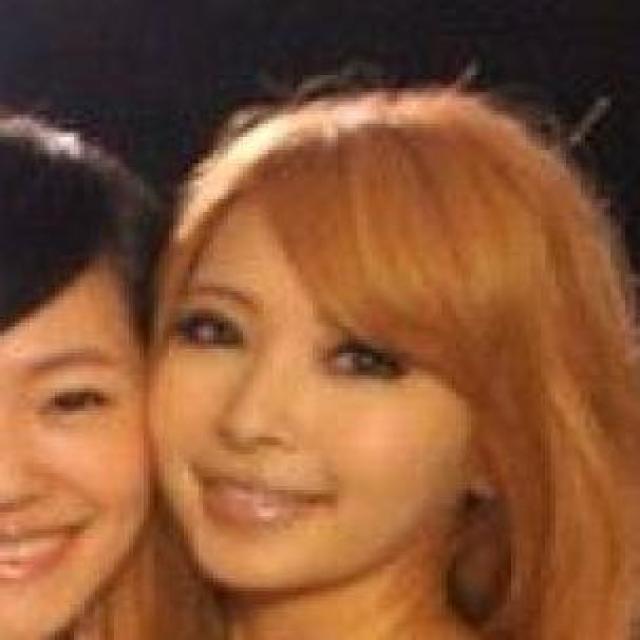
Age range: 21-44